Four Minute Men

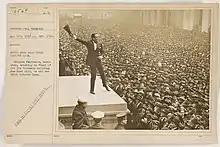
Douglas Fairbanks delivering a speech in support of the 3rd Liberty Loan

CPI Director George Creel boasted that in 18 months his 75,000 volunteers delivered over 7.5 million four-minute orations to over 300 million listeners, in a nation of 103 million people. The speakers attended training sessions through local universities, and were given pamphlets and speaking tips on a wide variety of topics, such as buying Liberty Bonds, registering for the draft, rationing food, recruiting unskilled workers for munitions jobs, and supporting Red Cross programs. Ethnic groups were reached in their languages.